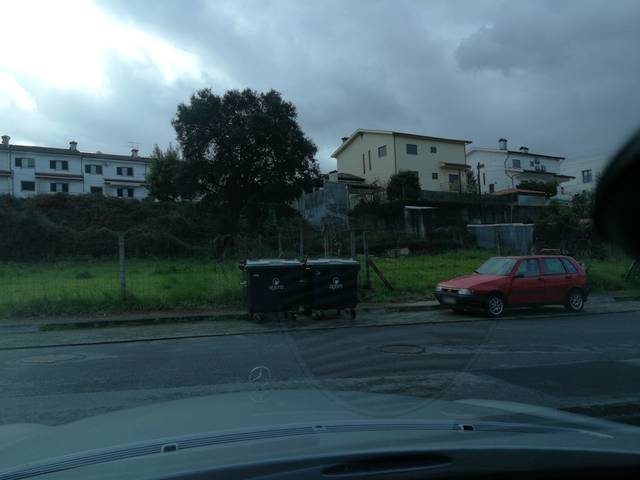
Region: Portugal
Coordinates: 41.53, -8.416